Spy × Family Code: White

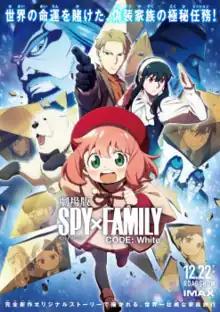
Theatrical release poster

Spy × Family Code: White is a 2023 Japanese animated spy action comedy film directed by Takashi Katagiri from a screenplay by Ichirō Ōkouchi. It is based on the manga series "Spy × Family" by Tatsuya Endo.